Methane emissions

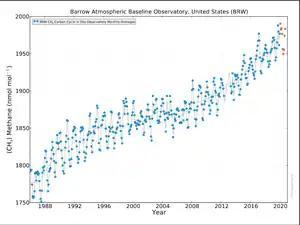
Methane concentrations in Utqiaġvik, Alaska (formerly known as Barrow)

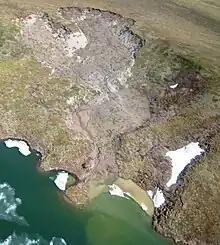
Image showing thawed permafrost resulting in thermokarst, a source of methane released from permafrost.

Natural and anthropogenic methane emissions from aquatic ecosystems are estimated to contribute about half of total global emissions. Urbanization and eutrophication are expected to lead to increased methane emissions from aquatic ecosystems.